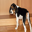
Label: dog